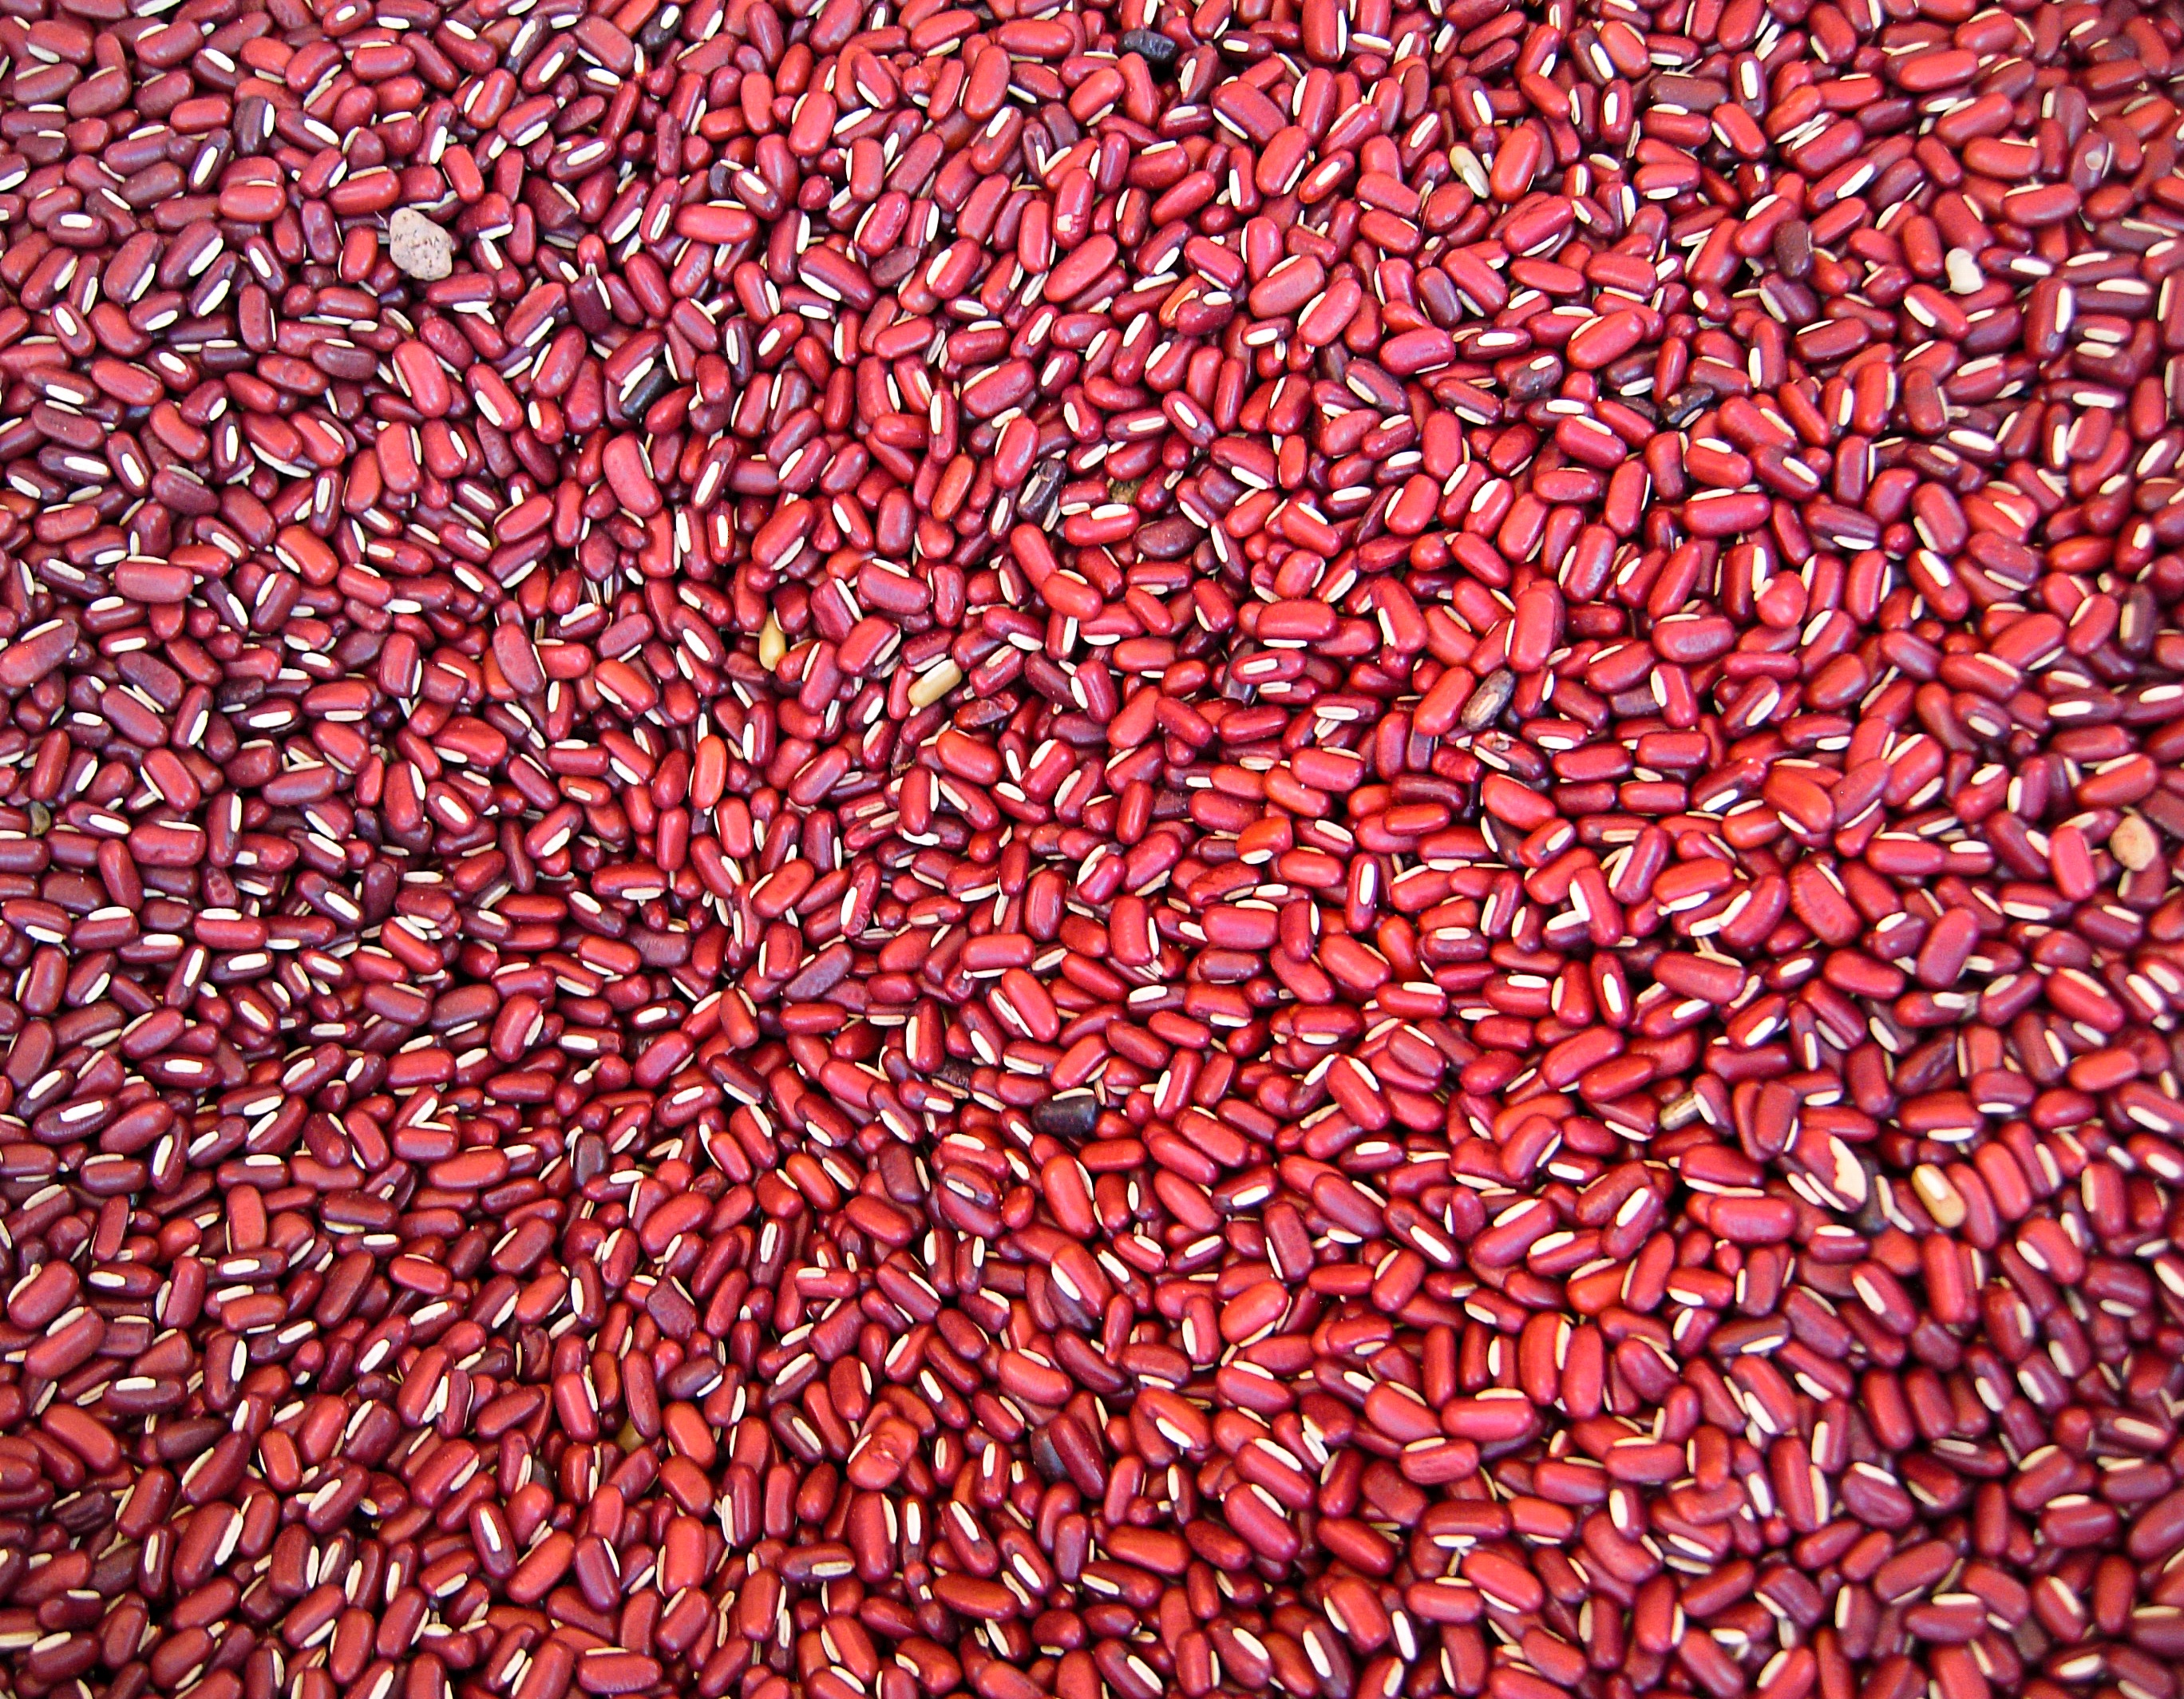
plant, fruit, food, produce, vegetable, crop, flowering plant, grass family